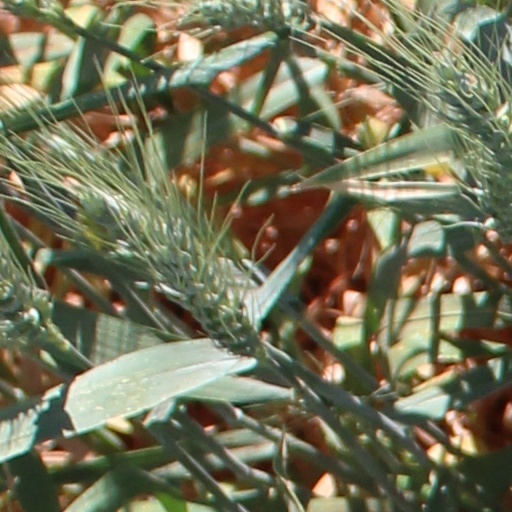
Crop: wheat